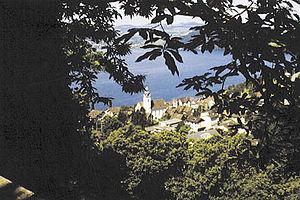
Walchwil est une commune suisse du canton de Zoug.